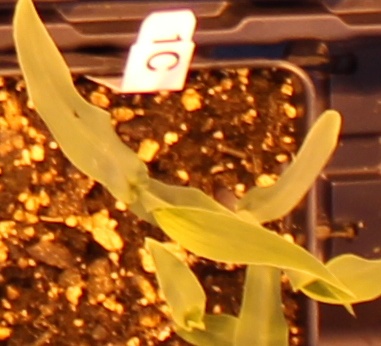
Label: Corn